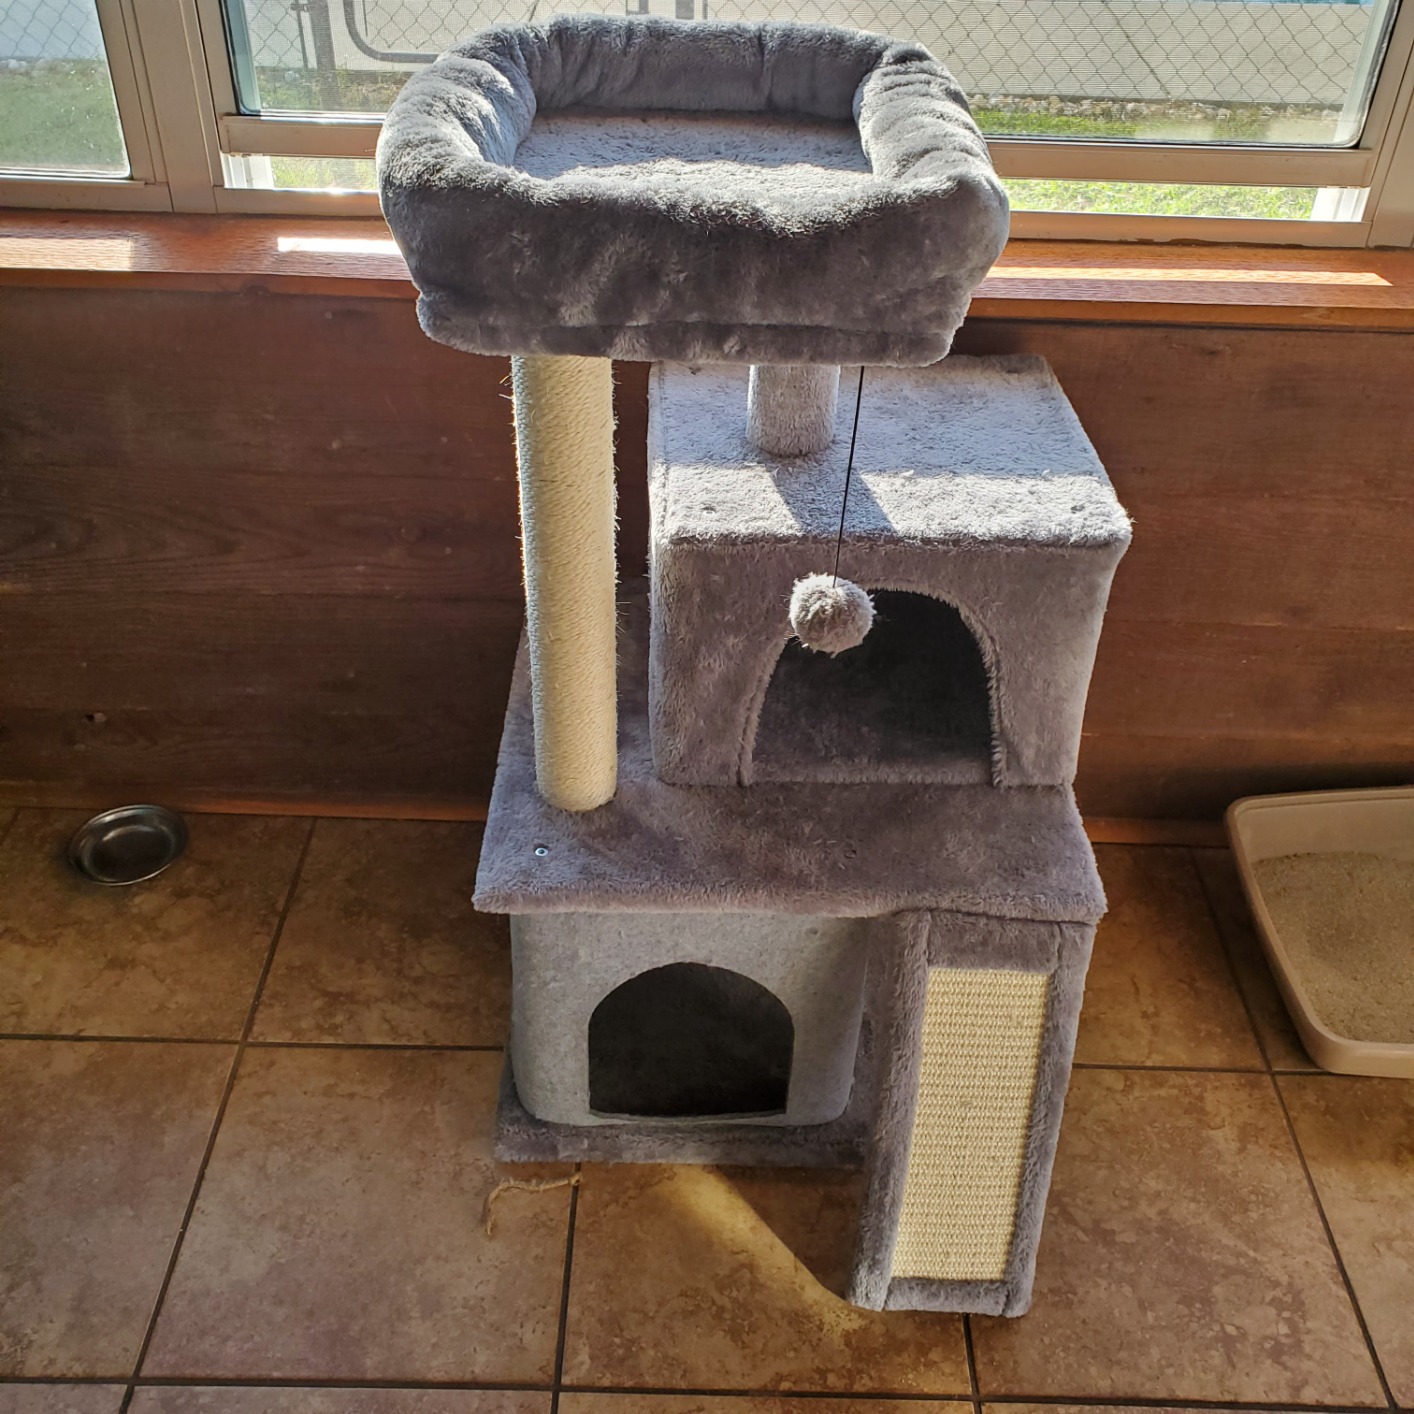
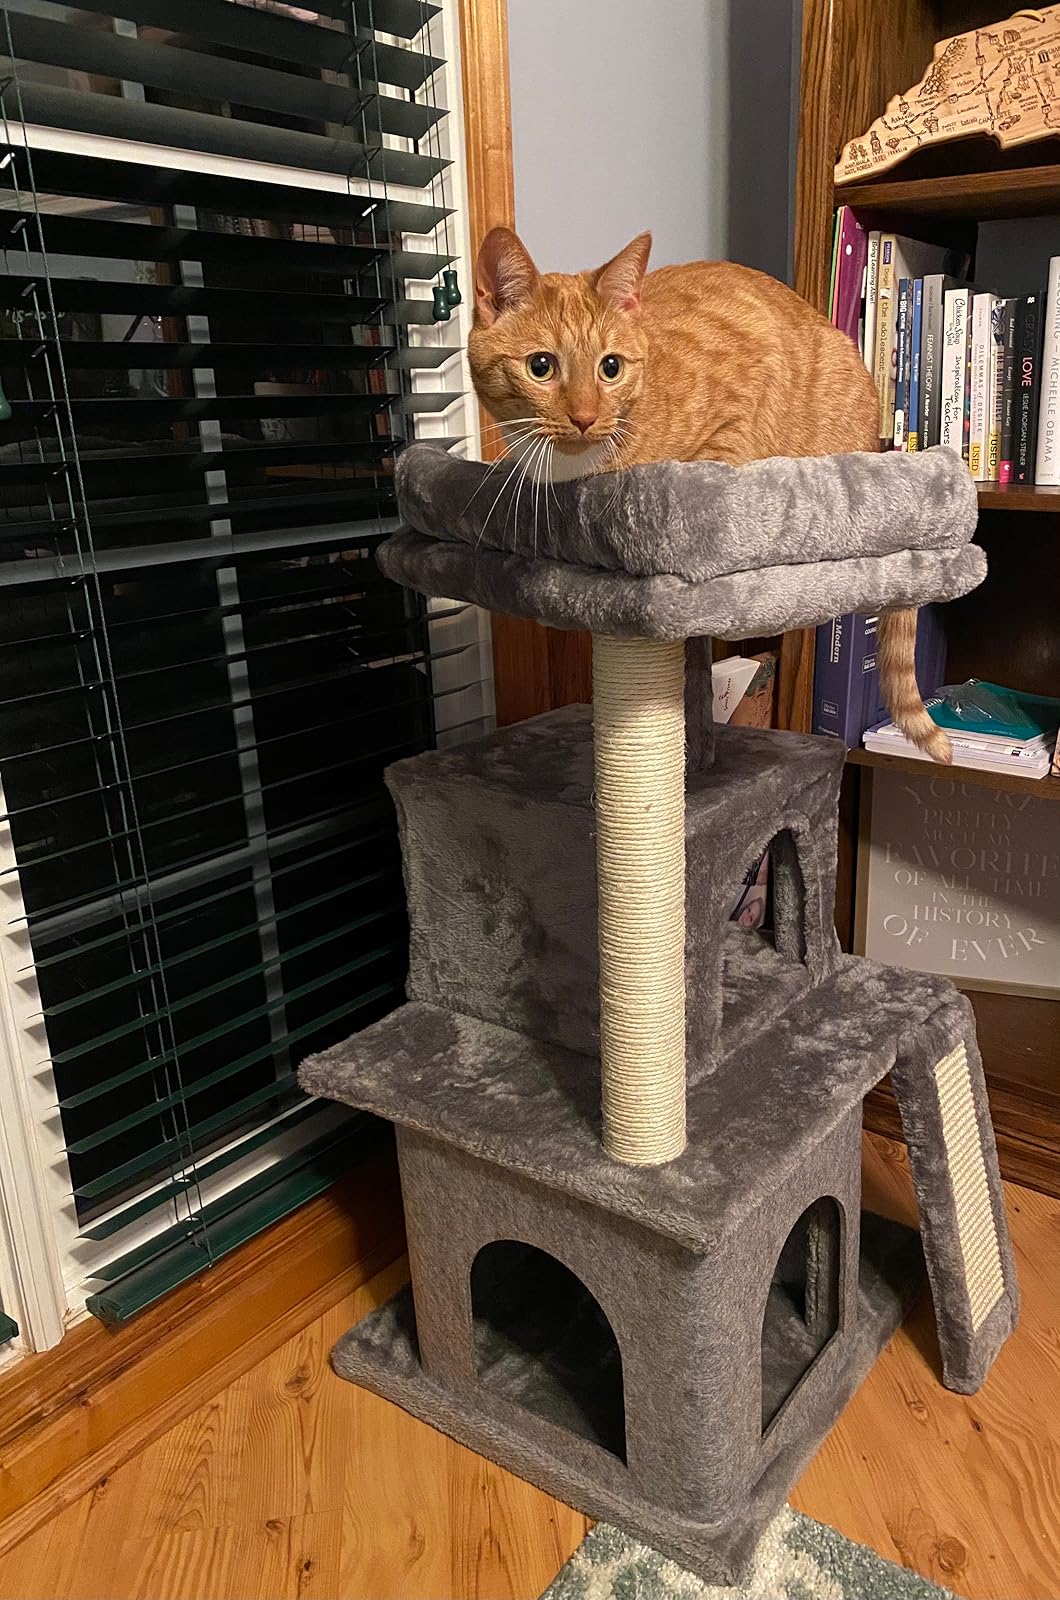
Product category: items_cat tree
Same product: yes